Cremation Society of Great Britain

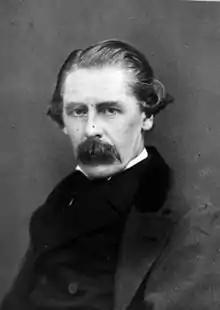
Sir Henry Thompson, founder and first President

The Cremation Society of Great Britain was founded in 1874 by Sir Henry Thompson, a surgeon and Physician to the Queen in which capacity he served Queen Victoria; he was also to become its first president. He had seen Gorini's cremator at the Vienna Exhibition and had returned home to become the first and chief promoter of cremation in England. Thompson's article 'The Treatment of the Body after Death' appeared in "The Contemporary Review" in January 1874. In it he wrote: "it was becoming a necessary sanitary precaution against the propagation of disease among a population daily growing larger in relation to the area it occupied". While his main argument in support of cremation concerned hygiene his other reasoning included that cremation would lessen the chances of burial alive, reduce the cost of funerals, save mourners from having to stand in all weathers during interment, and cremation urns would be safe from vandalism. Thompson further expressed the radical financial argument that the resultant ashes could be utilised as fertilizer. The ensuing debate in the press encouraged Thompson to call a meeting of his friends at his home at 35 Wimpole Street on 13 January 1874 during which a declaration was written and signed by those present. This stated: